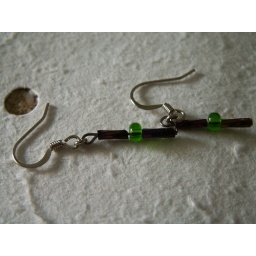
Hook earrings with black bugles separated by green seed beads